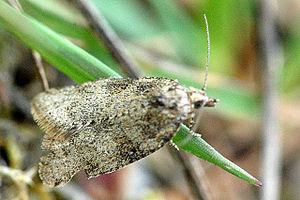
Acleris est un genre d'insectes de l'ordre des lépidoptères, de la famille des Tortricidae.
Acleris sparsana est une espèce de lépidoptères de la famille des Tortricidae, dont les chenilles vivent sur les hêtres, les charmes et les érables.